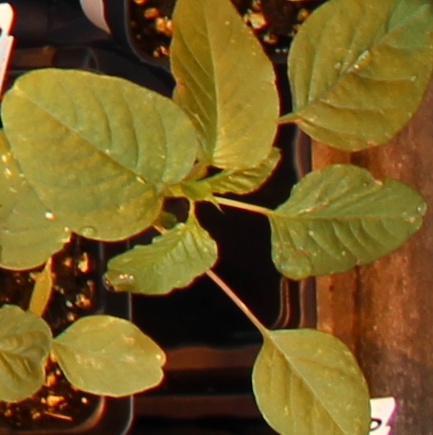
Label: Palmer Amaranth